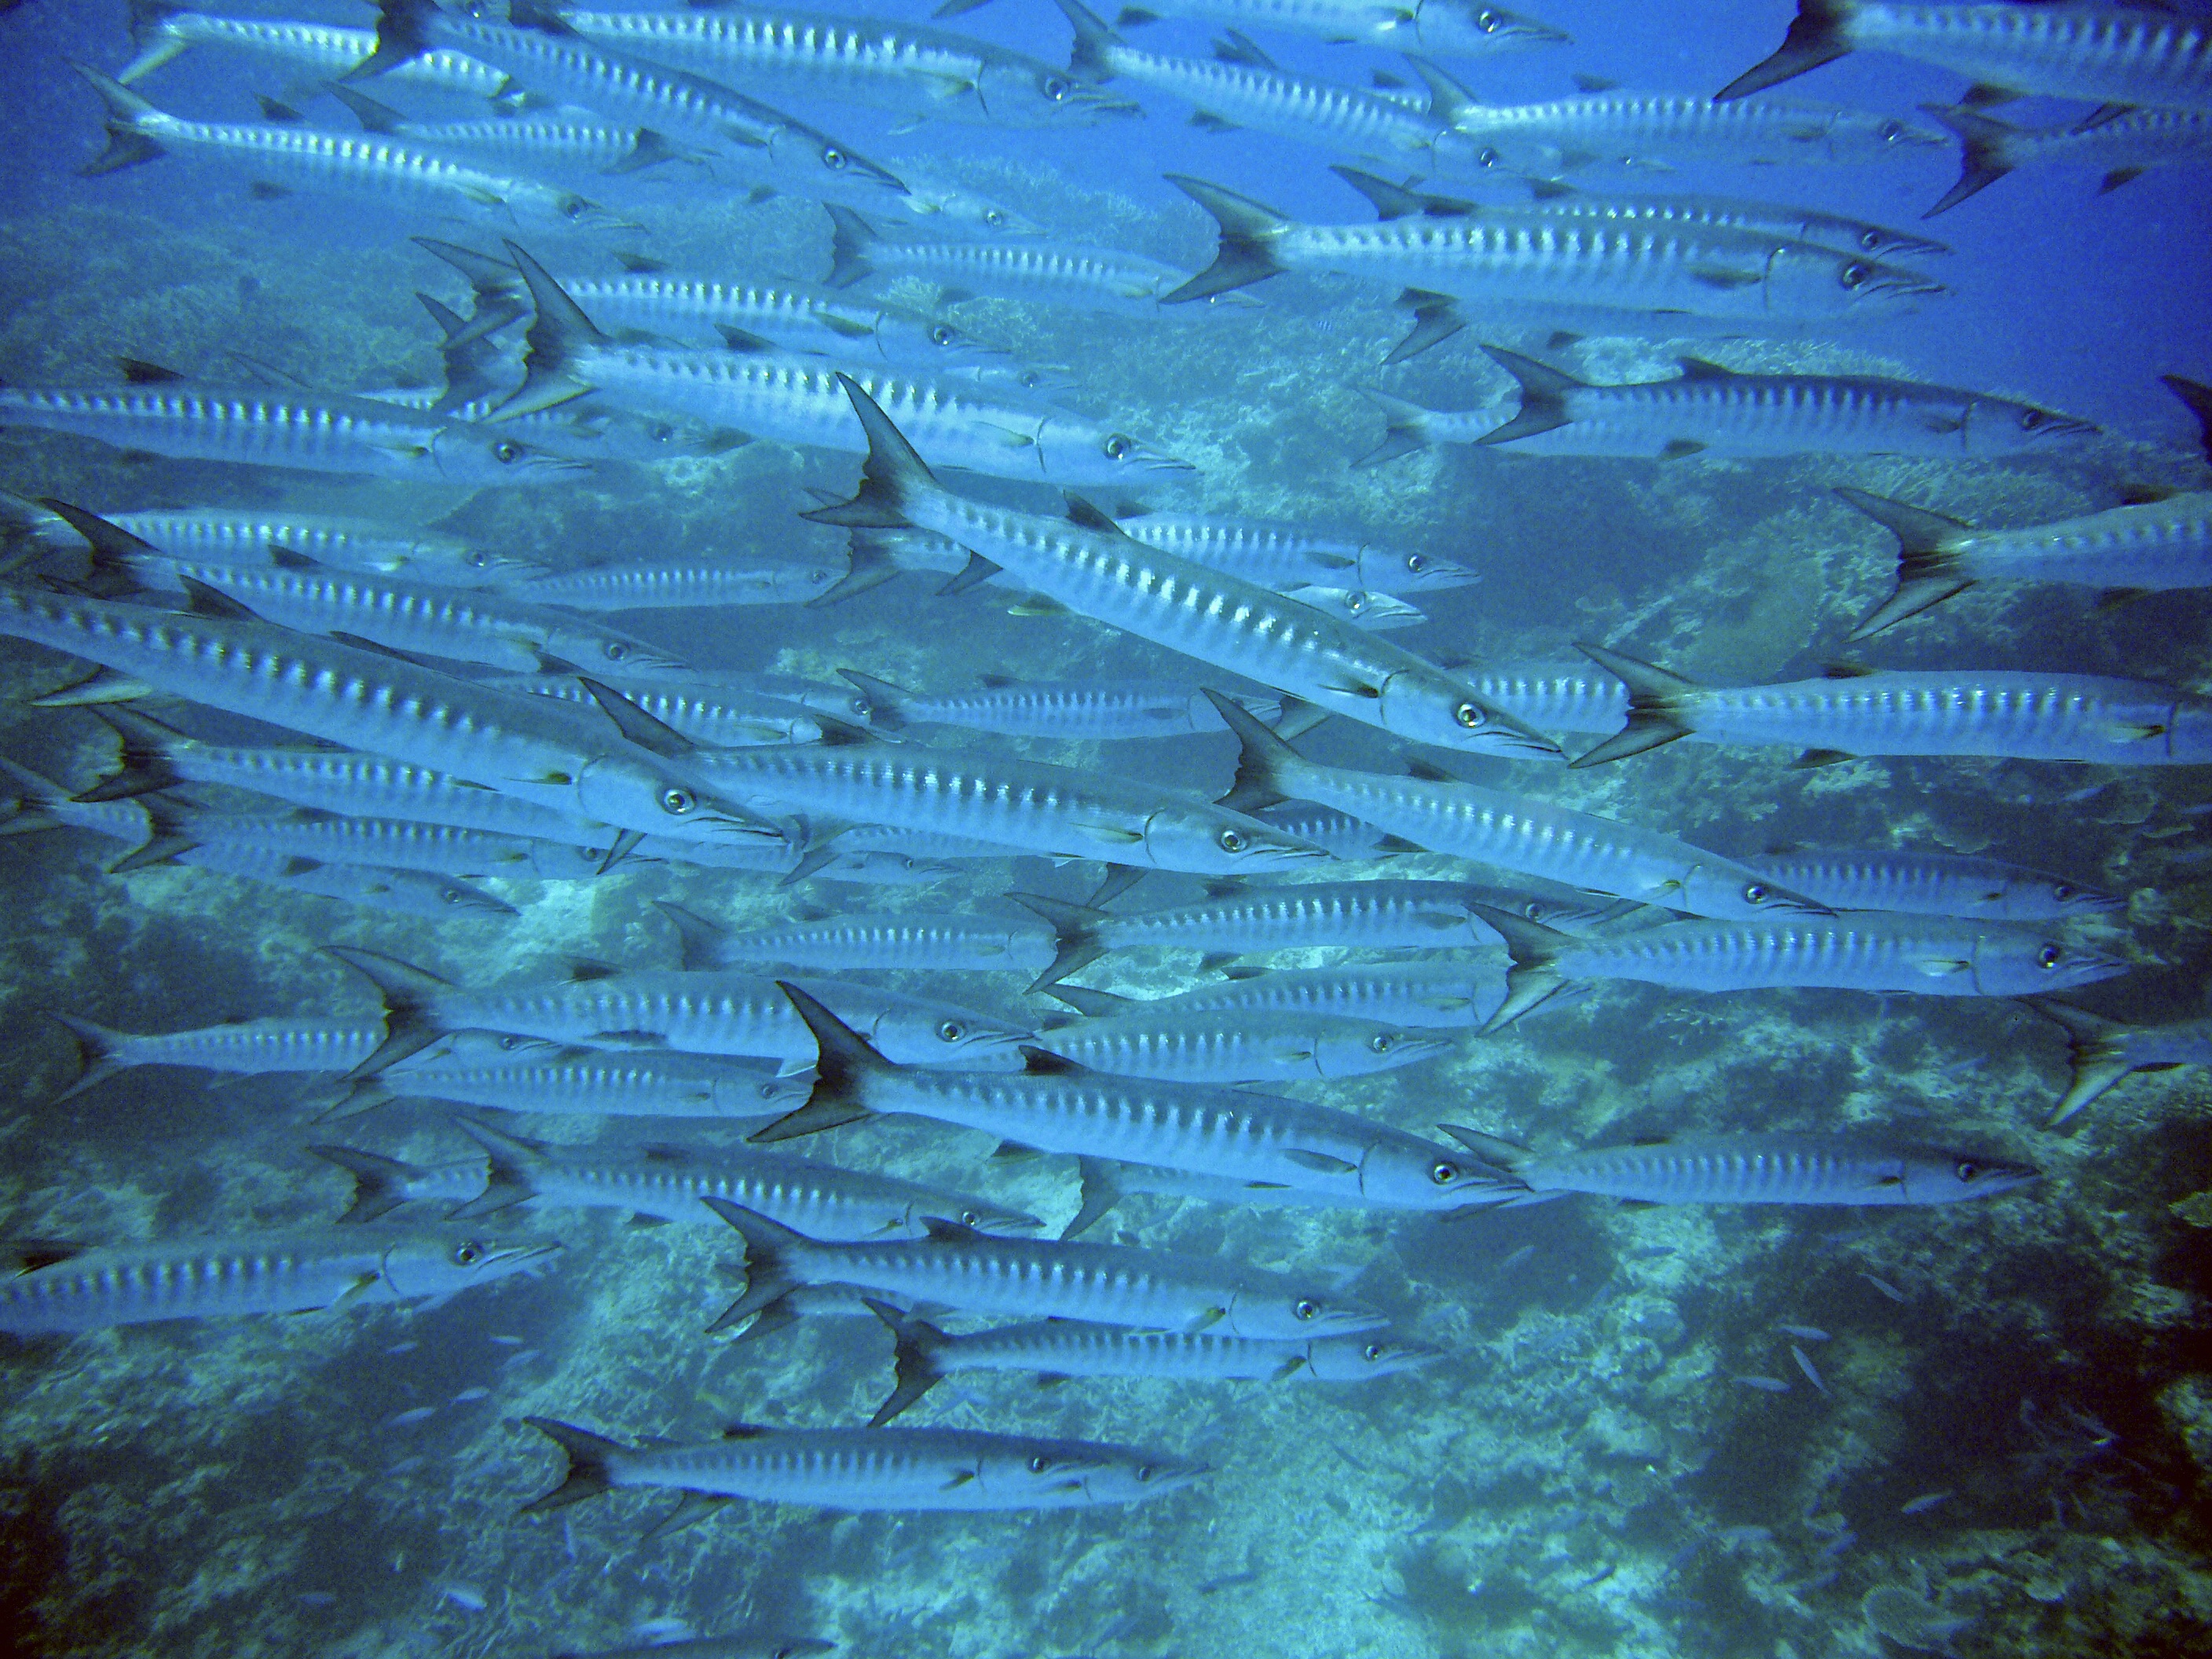
sea, water, ocean, animal, diving, underwater, biology, blue, fish, coral, coral reef, reef, underwater world, meeresbewohner, fish swarm, swarm, barracuda, predatory fish, marine biology, coral reef fish